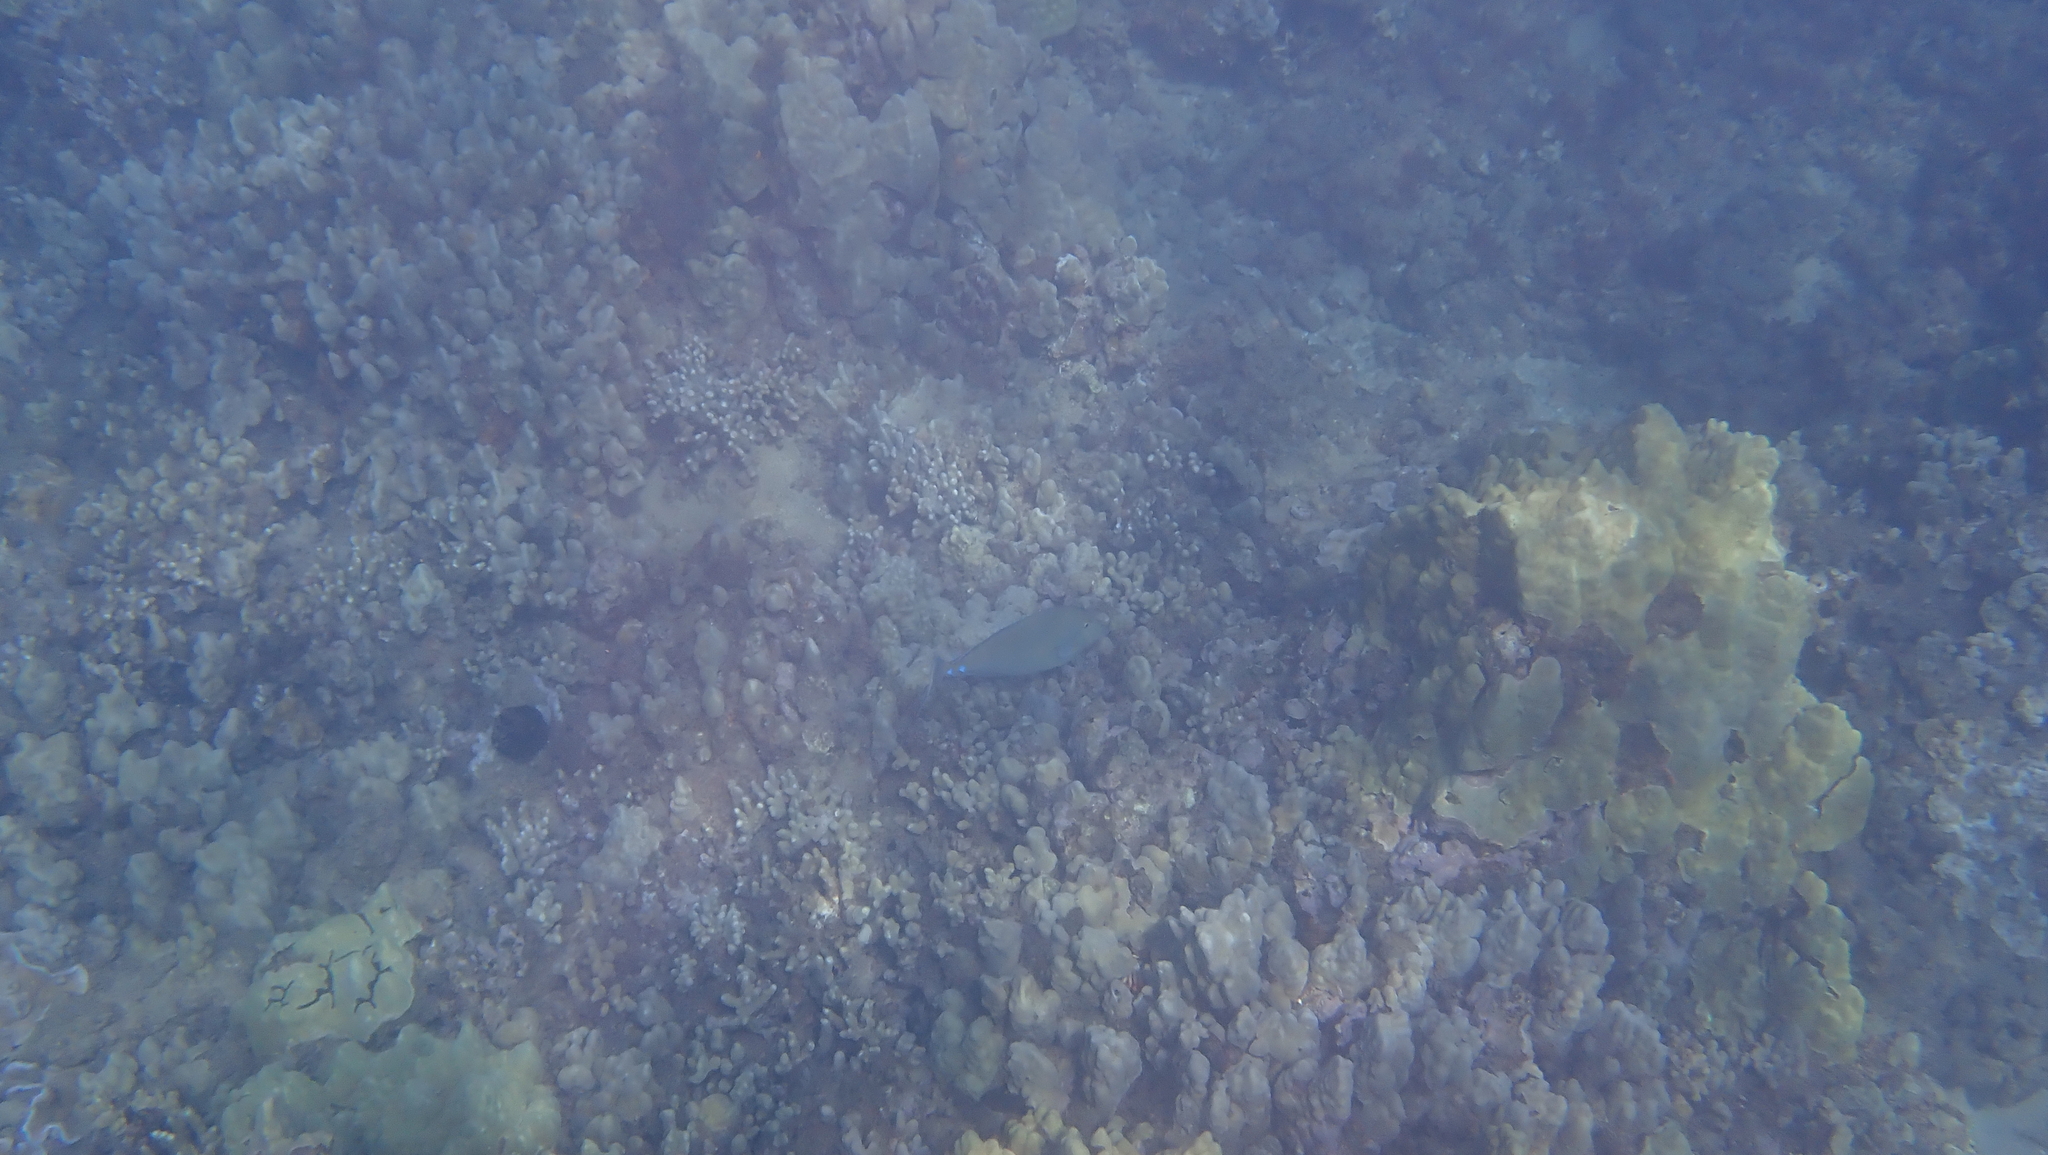
Naso unicornis (Bluespine Unicornfish)